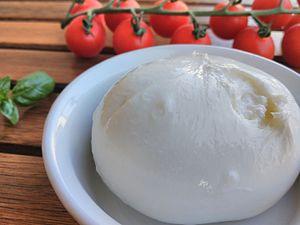
Une boule de burrata.
Cet article recense les fromages d'Italie.
La burrata est un fromage italien traditionnel à pâte fraîche filée de la cuisine italienne, originaire des Pouilles, à base de mozzarella remplie de crème à l’intérieur.
La cuisine italienne se caractérise par la variété des produits utilisés en Italie, ainsi que par une grande diversité régionale. Elle repose essentiellement sur le régime méditerranéen fait de produits frais, mais est aussi renommée pour sa production d'huile d'olive, de fromages, de charcuterie, de vins, de fruits et de desserts qui font partie des plus de 5 300 produits traditionnels régionaux.